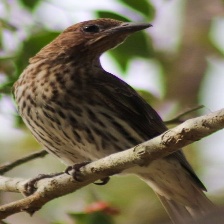
Species: AUSTRALASIAN FIGBIRD
Scientific name: SPHECOTHERES VIEILLOTI